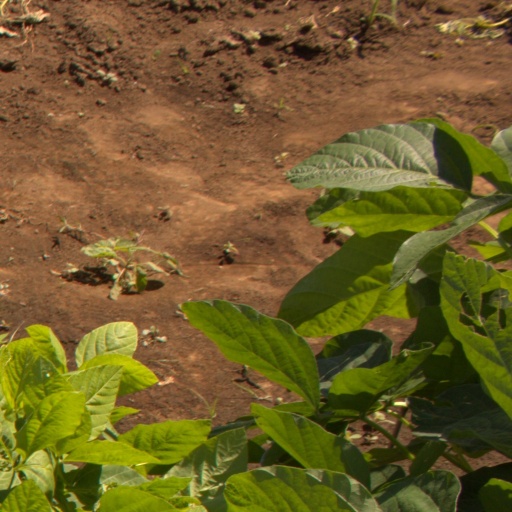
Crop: soybean